Xiphophorus

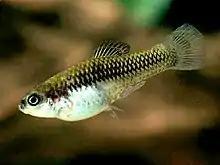
The Monterrey platyfish is one of three "Xiphophorus" species that is restricted to the southern Rio Grande basin and threatened

The various "Xiphophorus" species range from the southern Rio Grande basin in Mexico, through eastern drainages in the country (river basins draining into the Gulf of Mexico), to northern Guatemala, Belize and northern Honduras.